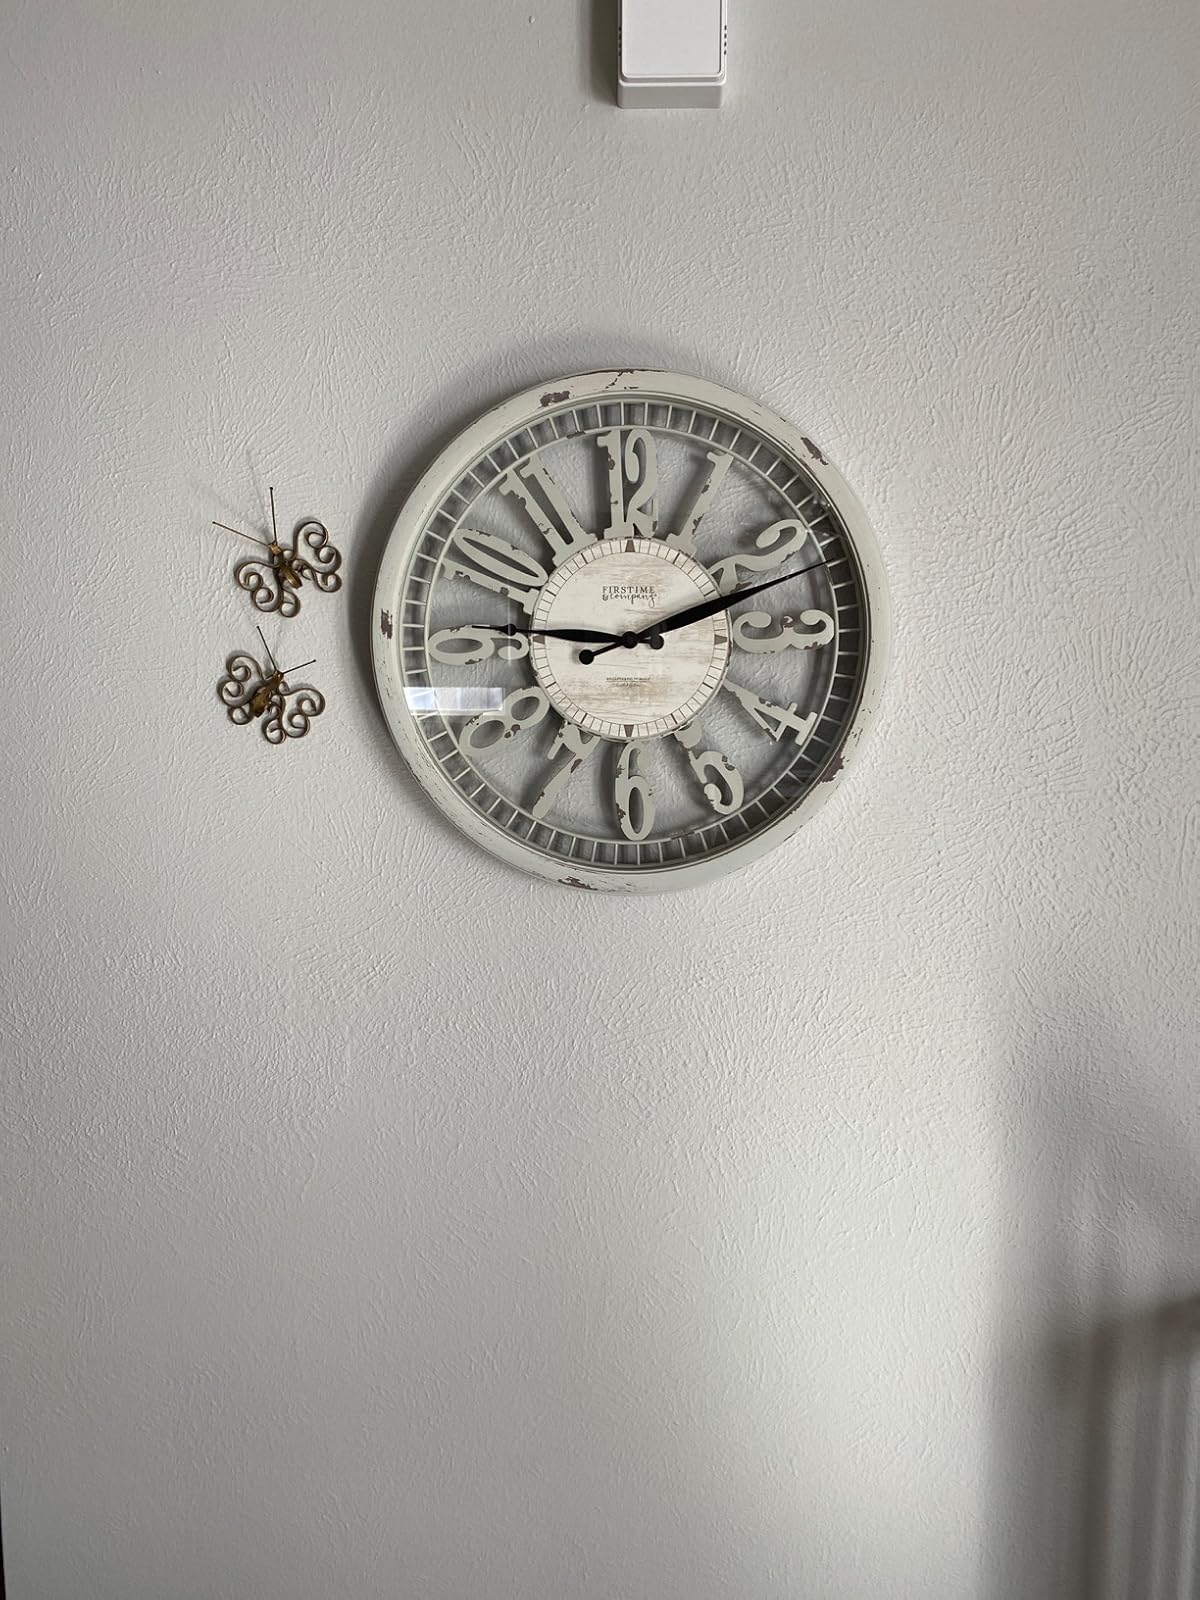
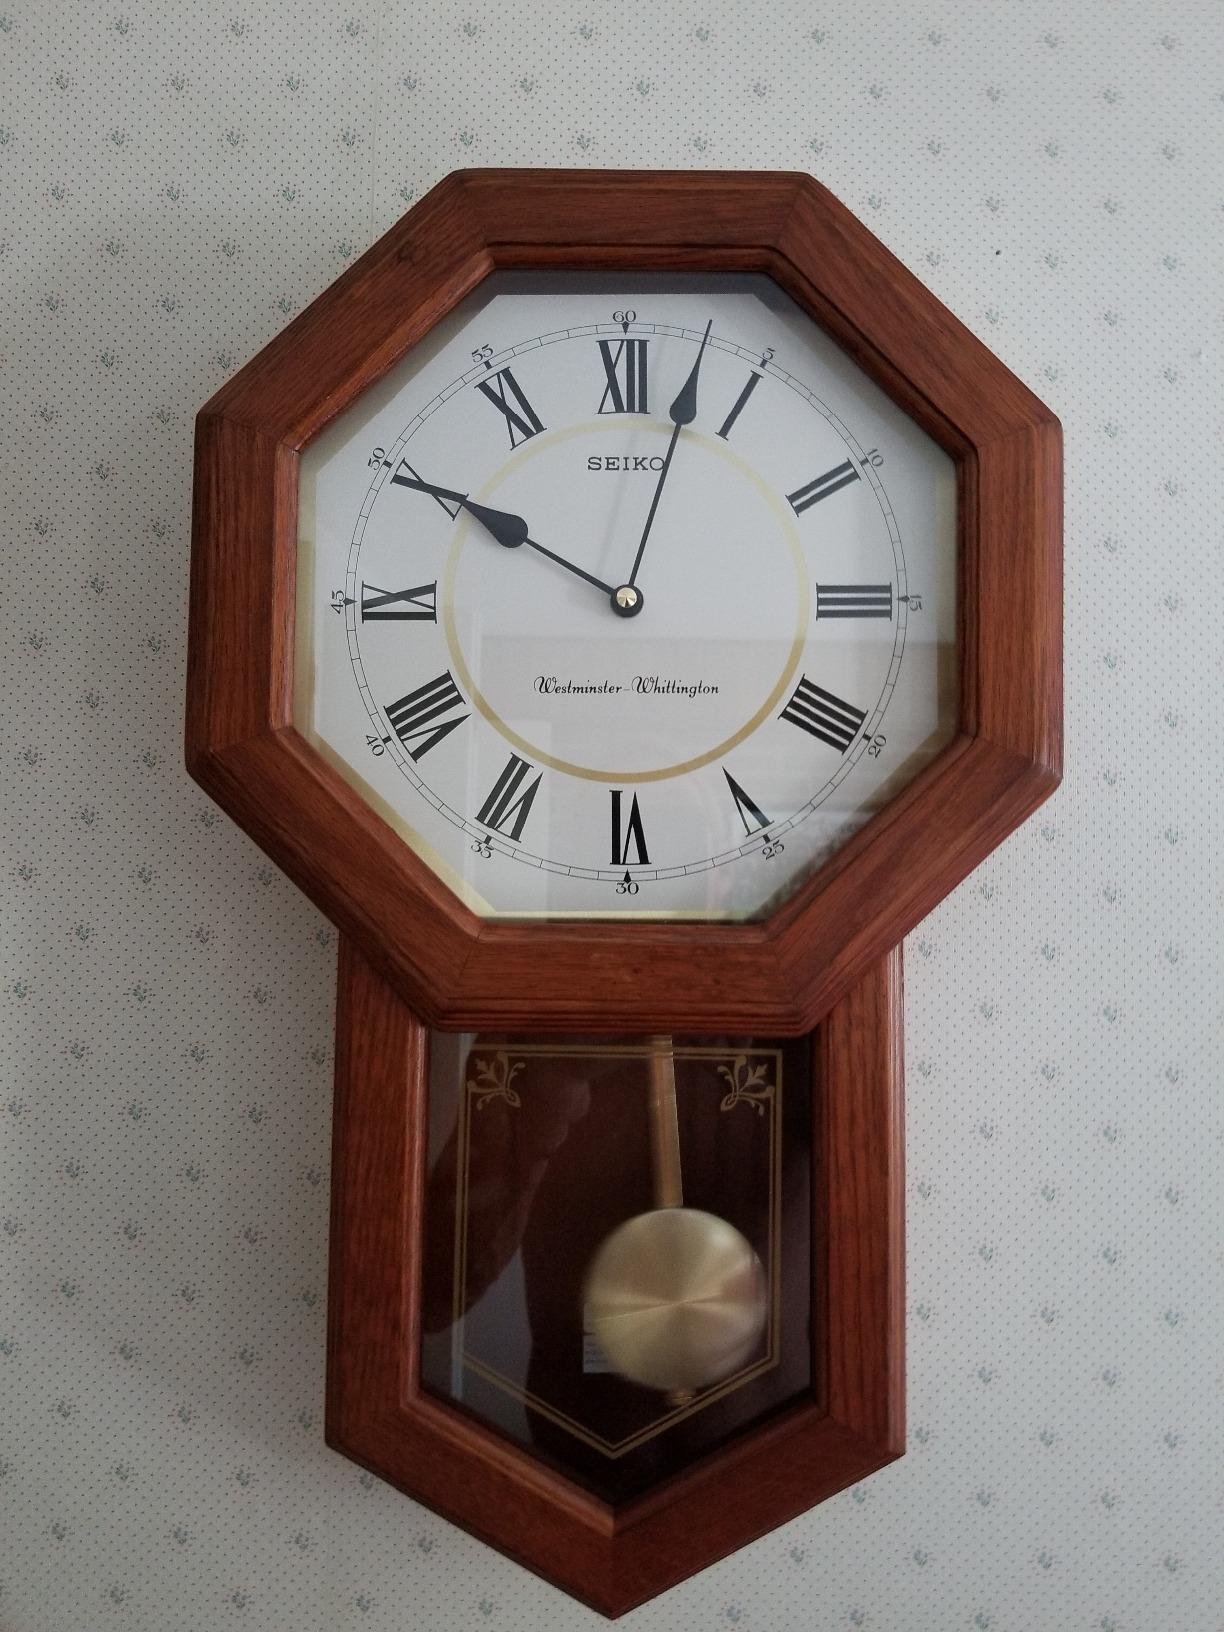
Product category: clock
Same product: no